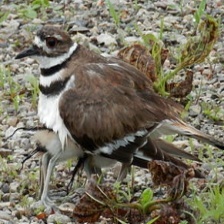
Species: KILLDEAR
Scientific name: CHARADRIUS VOCIFERUS